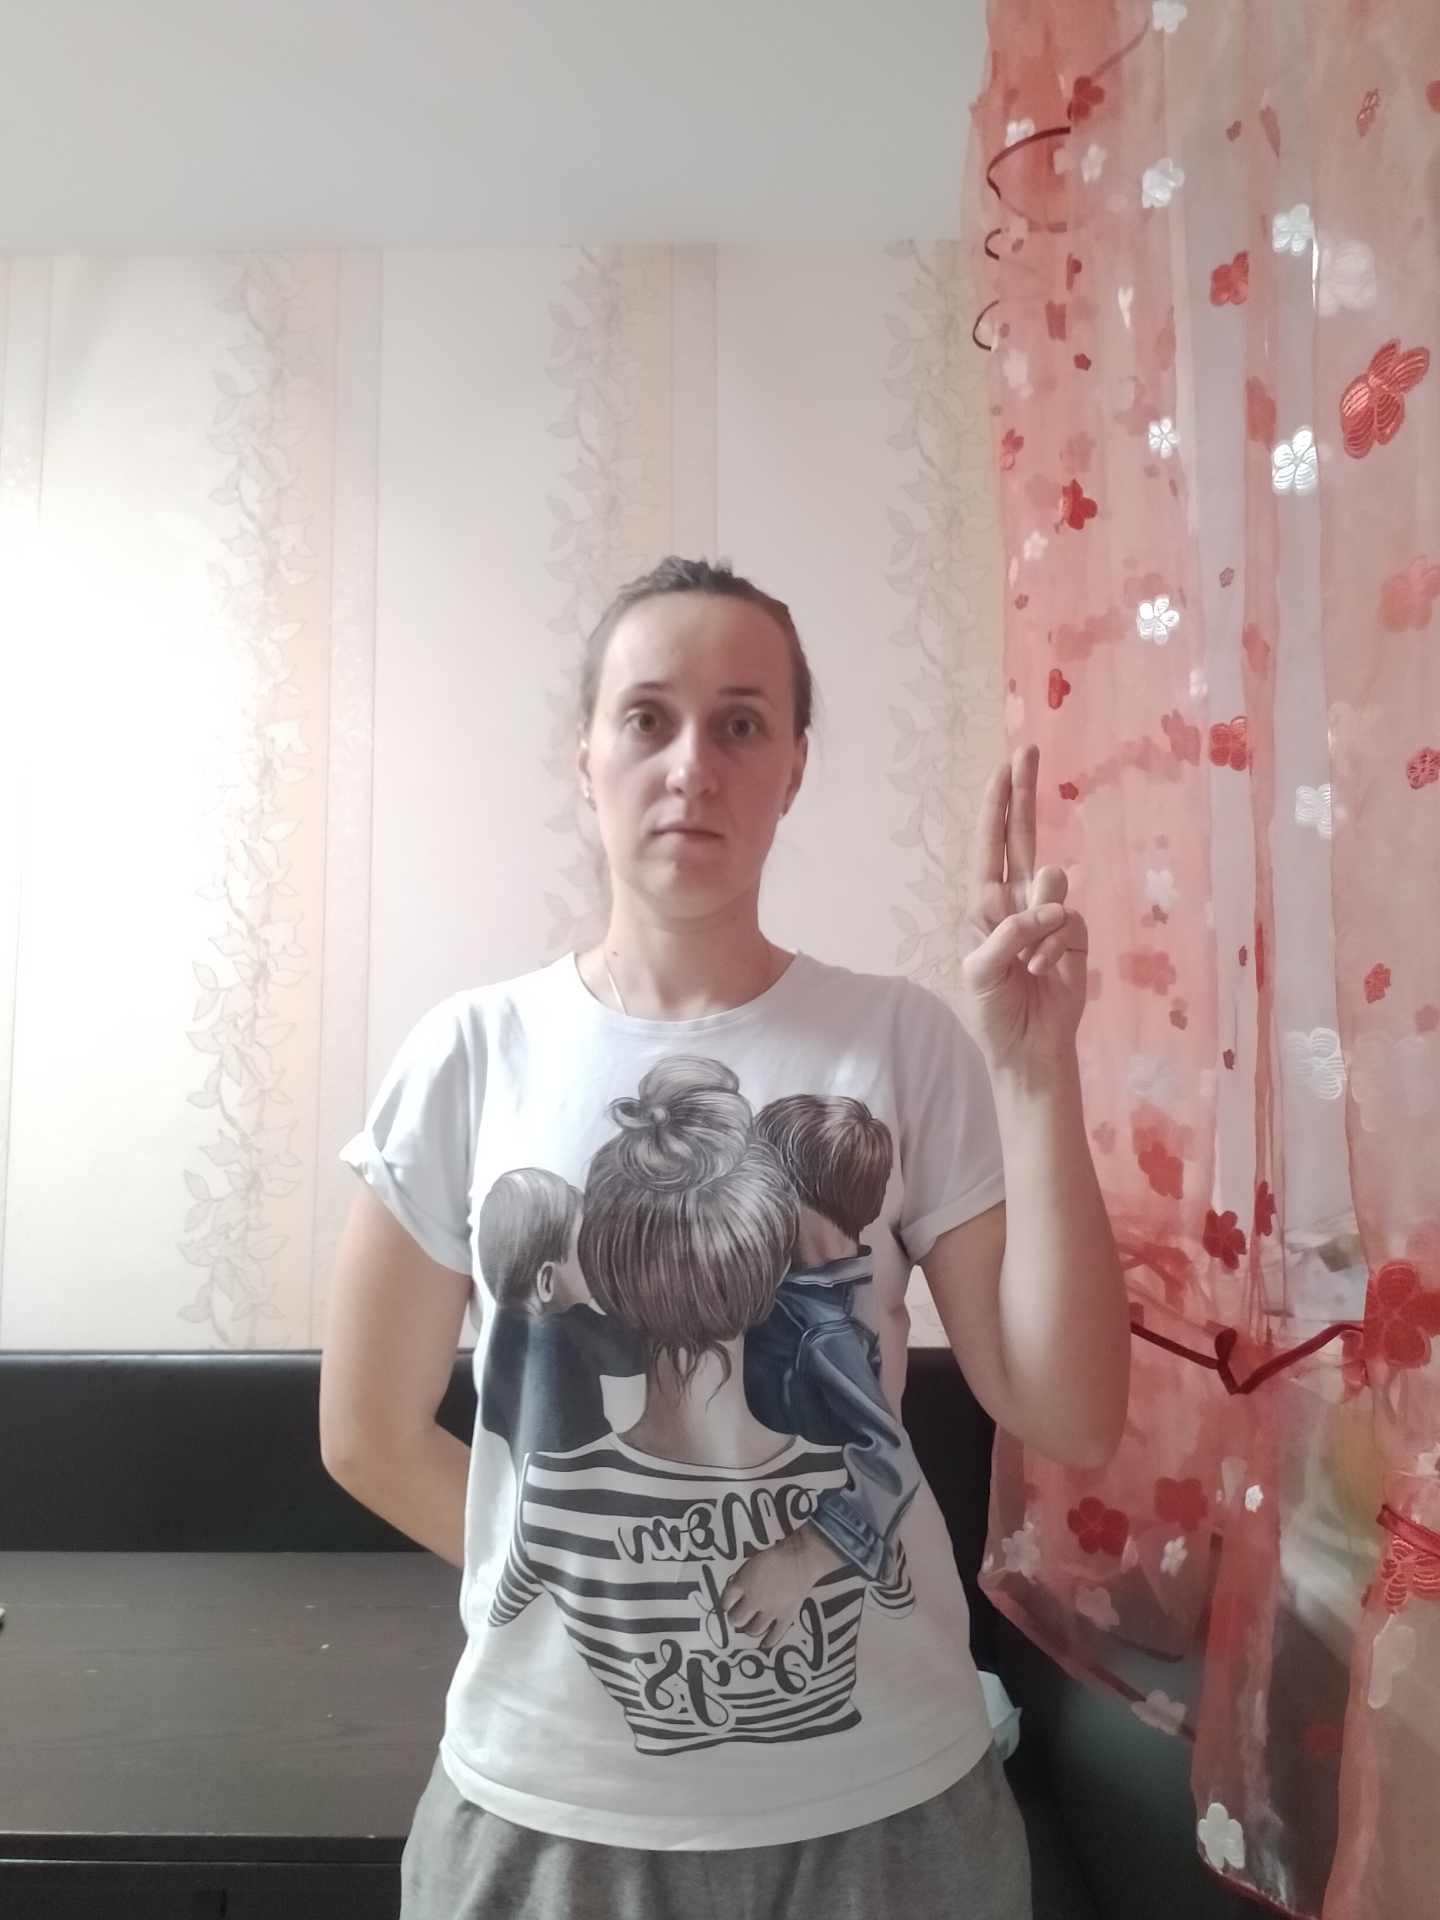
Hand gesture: two_up